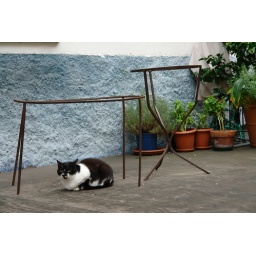
One more cat friend waiting for the early morning fish man to show up in his small truck